Dahomey

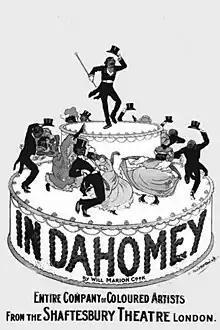
The poster announcing the London premiere of "In Dahomey" at the Shaftesbury Theatre, 1903

The Dahomean state became widely known for its corps of female soldiers. Their origins are debated; they may have formed from a palace guard or from (female hunting teams).